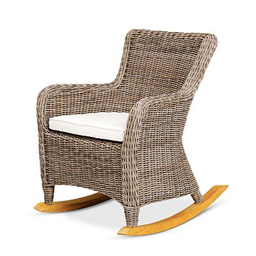
all - weather wicker is ideal for a coastal porch .